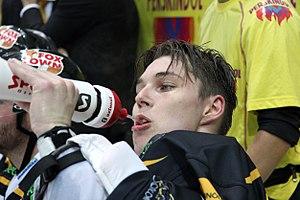
Elvis Merzlikins (L 30).
Elvis Merzļikins, né le 13 avril 1994 à Riga, en Lettonie, est un joueur professionnel de hockey sur glace letton évoluant au poste de gardien de but.